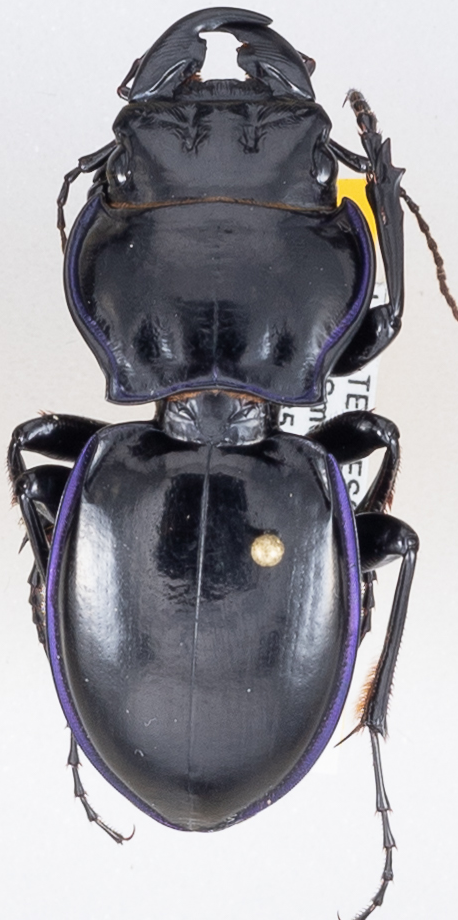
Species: Pasimachus punctulatus
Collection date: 2019-07-09
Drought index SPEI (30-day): -0.24
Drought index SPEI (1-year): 2.09
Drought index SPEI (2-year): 2.09